Masei

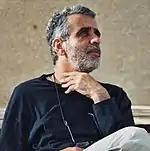
Finkelstein

Rabbi Ishmael taught that the avoidance of danger to one’s own life takes precedence over the prohibition of shedding blood in Numbers 35:34. Rabbi Ishmael cited Exodus 22:1, in which the right to defend one’s home at night takes precedence over the prohibition of killing, to support the proposition that the avoidance of danger to human life takes precedence over the laws of the Sabbath. For in Exodus 22:1, in spite of all the other considerations, it is lawful to kill the thief. So even if in the case of the thief—where doubt exists whether the thief came to take money or life, and even though Numbers 35:34 teaches that the shedding of blood pollutes the land, so that the Divine Presence departs from Israel—yet it was lawful to save oneself at the cost of the thief’s life, how much more may one suspend the laws of the Sabbath to save human life.